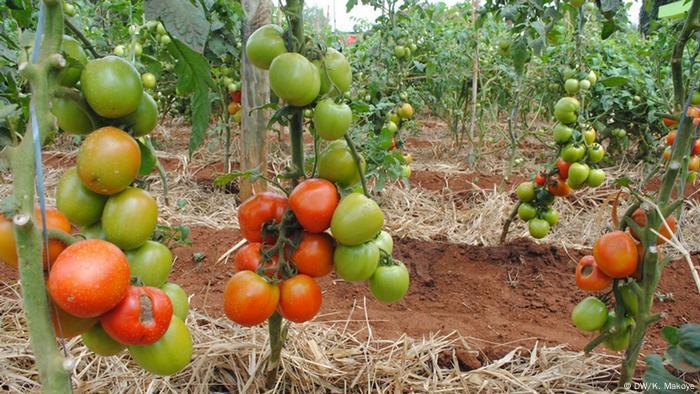
Shamba la nyanya linaonyesha mimea enye matunda mengi. Nyanya zilizoiva nyekundu na kijani zinaning'inia  kwenye mashina. Udongo mwekundu unatiririka ukiashiria ukuaji mzuri wa mimea.